Jarlsberg Tunnel

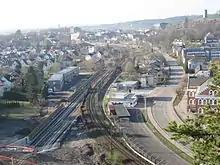
The southern entrance to the Jarlsberg Tunnel down to the left looking towards Tønsberg Station

Long-term plans for the line imply that the line will need to allow a through speed of at least and be built so trains do not need to stop or slow down at all stations. The National Rail Administration had at the time of construction not made any plans for a route south of Tønsberg; estimates from Norsk Bane show that Tønsberg will not be able to allow high through speeds and that a new through line would have to be built with a different right-of-way, entirely avoiding the Jarlsberg Tunnel. Alternatively, the route would have to feature slow speeds or large encroachments on the local environment. By binding the Vestfold Line to run via Barkåker, it is not possible to build a high-speed line with stations serving population centers such as Horten, Åsgårdstrand and Eik. For Jernbane advised against building the Barkåker–Tønsberg segment and instead recommended that the authorities wait until the entire Vestfold Line was planned.